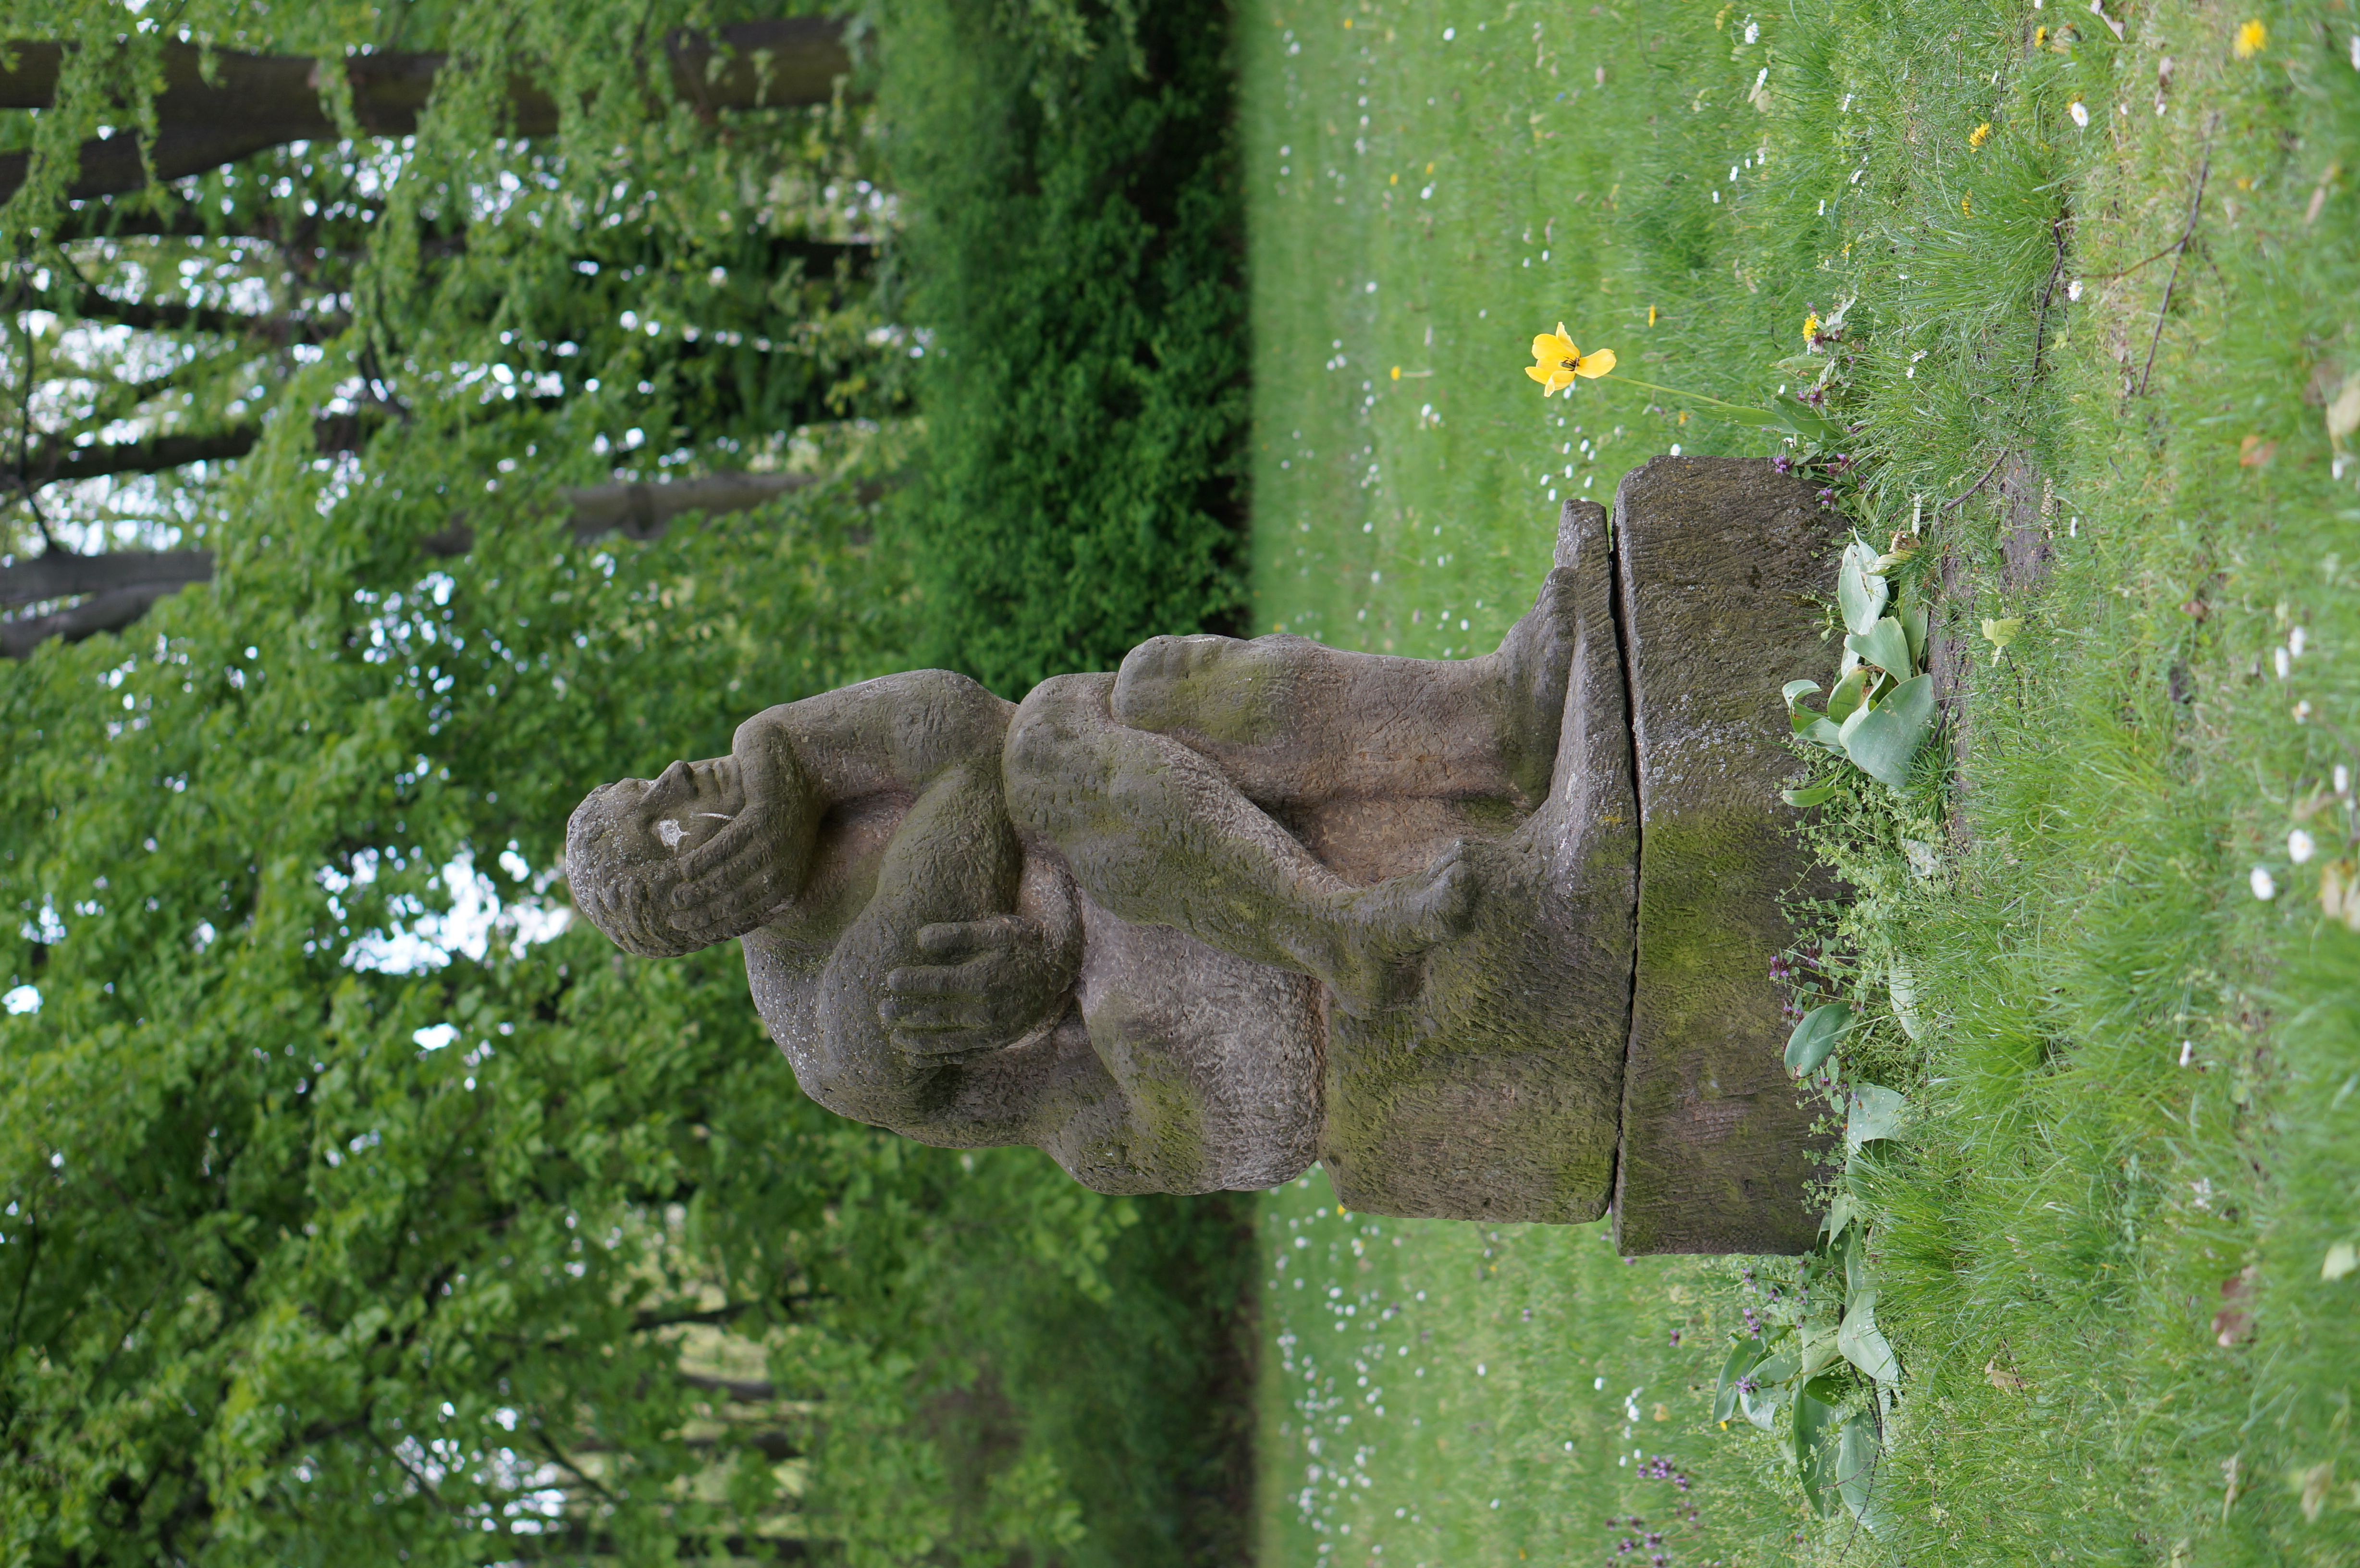
tree, wildlife, statue, green, sculpture, 2014, 50mm, germany, deutschland, berlin, sony, woodland, nex, nex6, lenstagged, steffenzahn, guessedberlin, gwbsurfer321meins, sonye1850mmoss